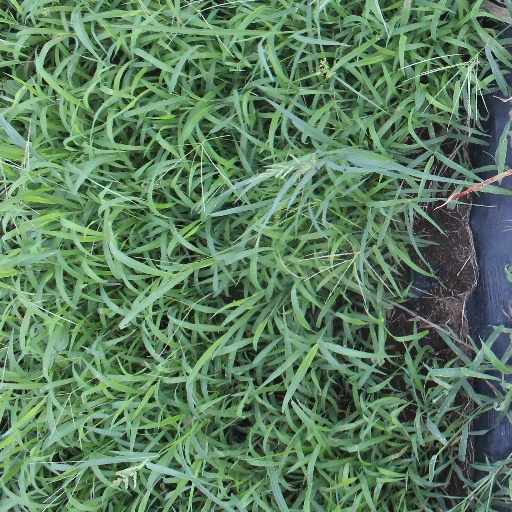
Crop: sorghum